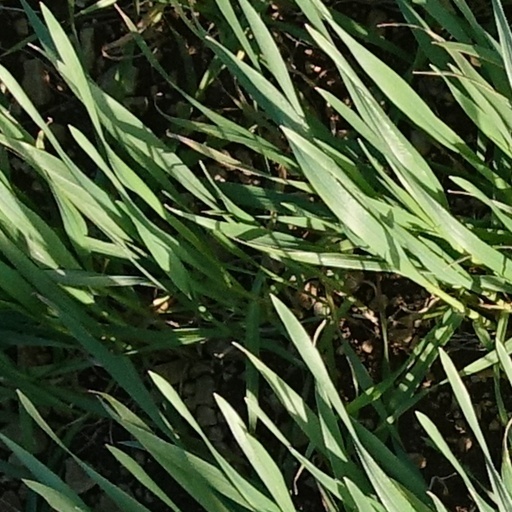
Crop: wheat